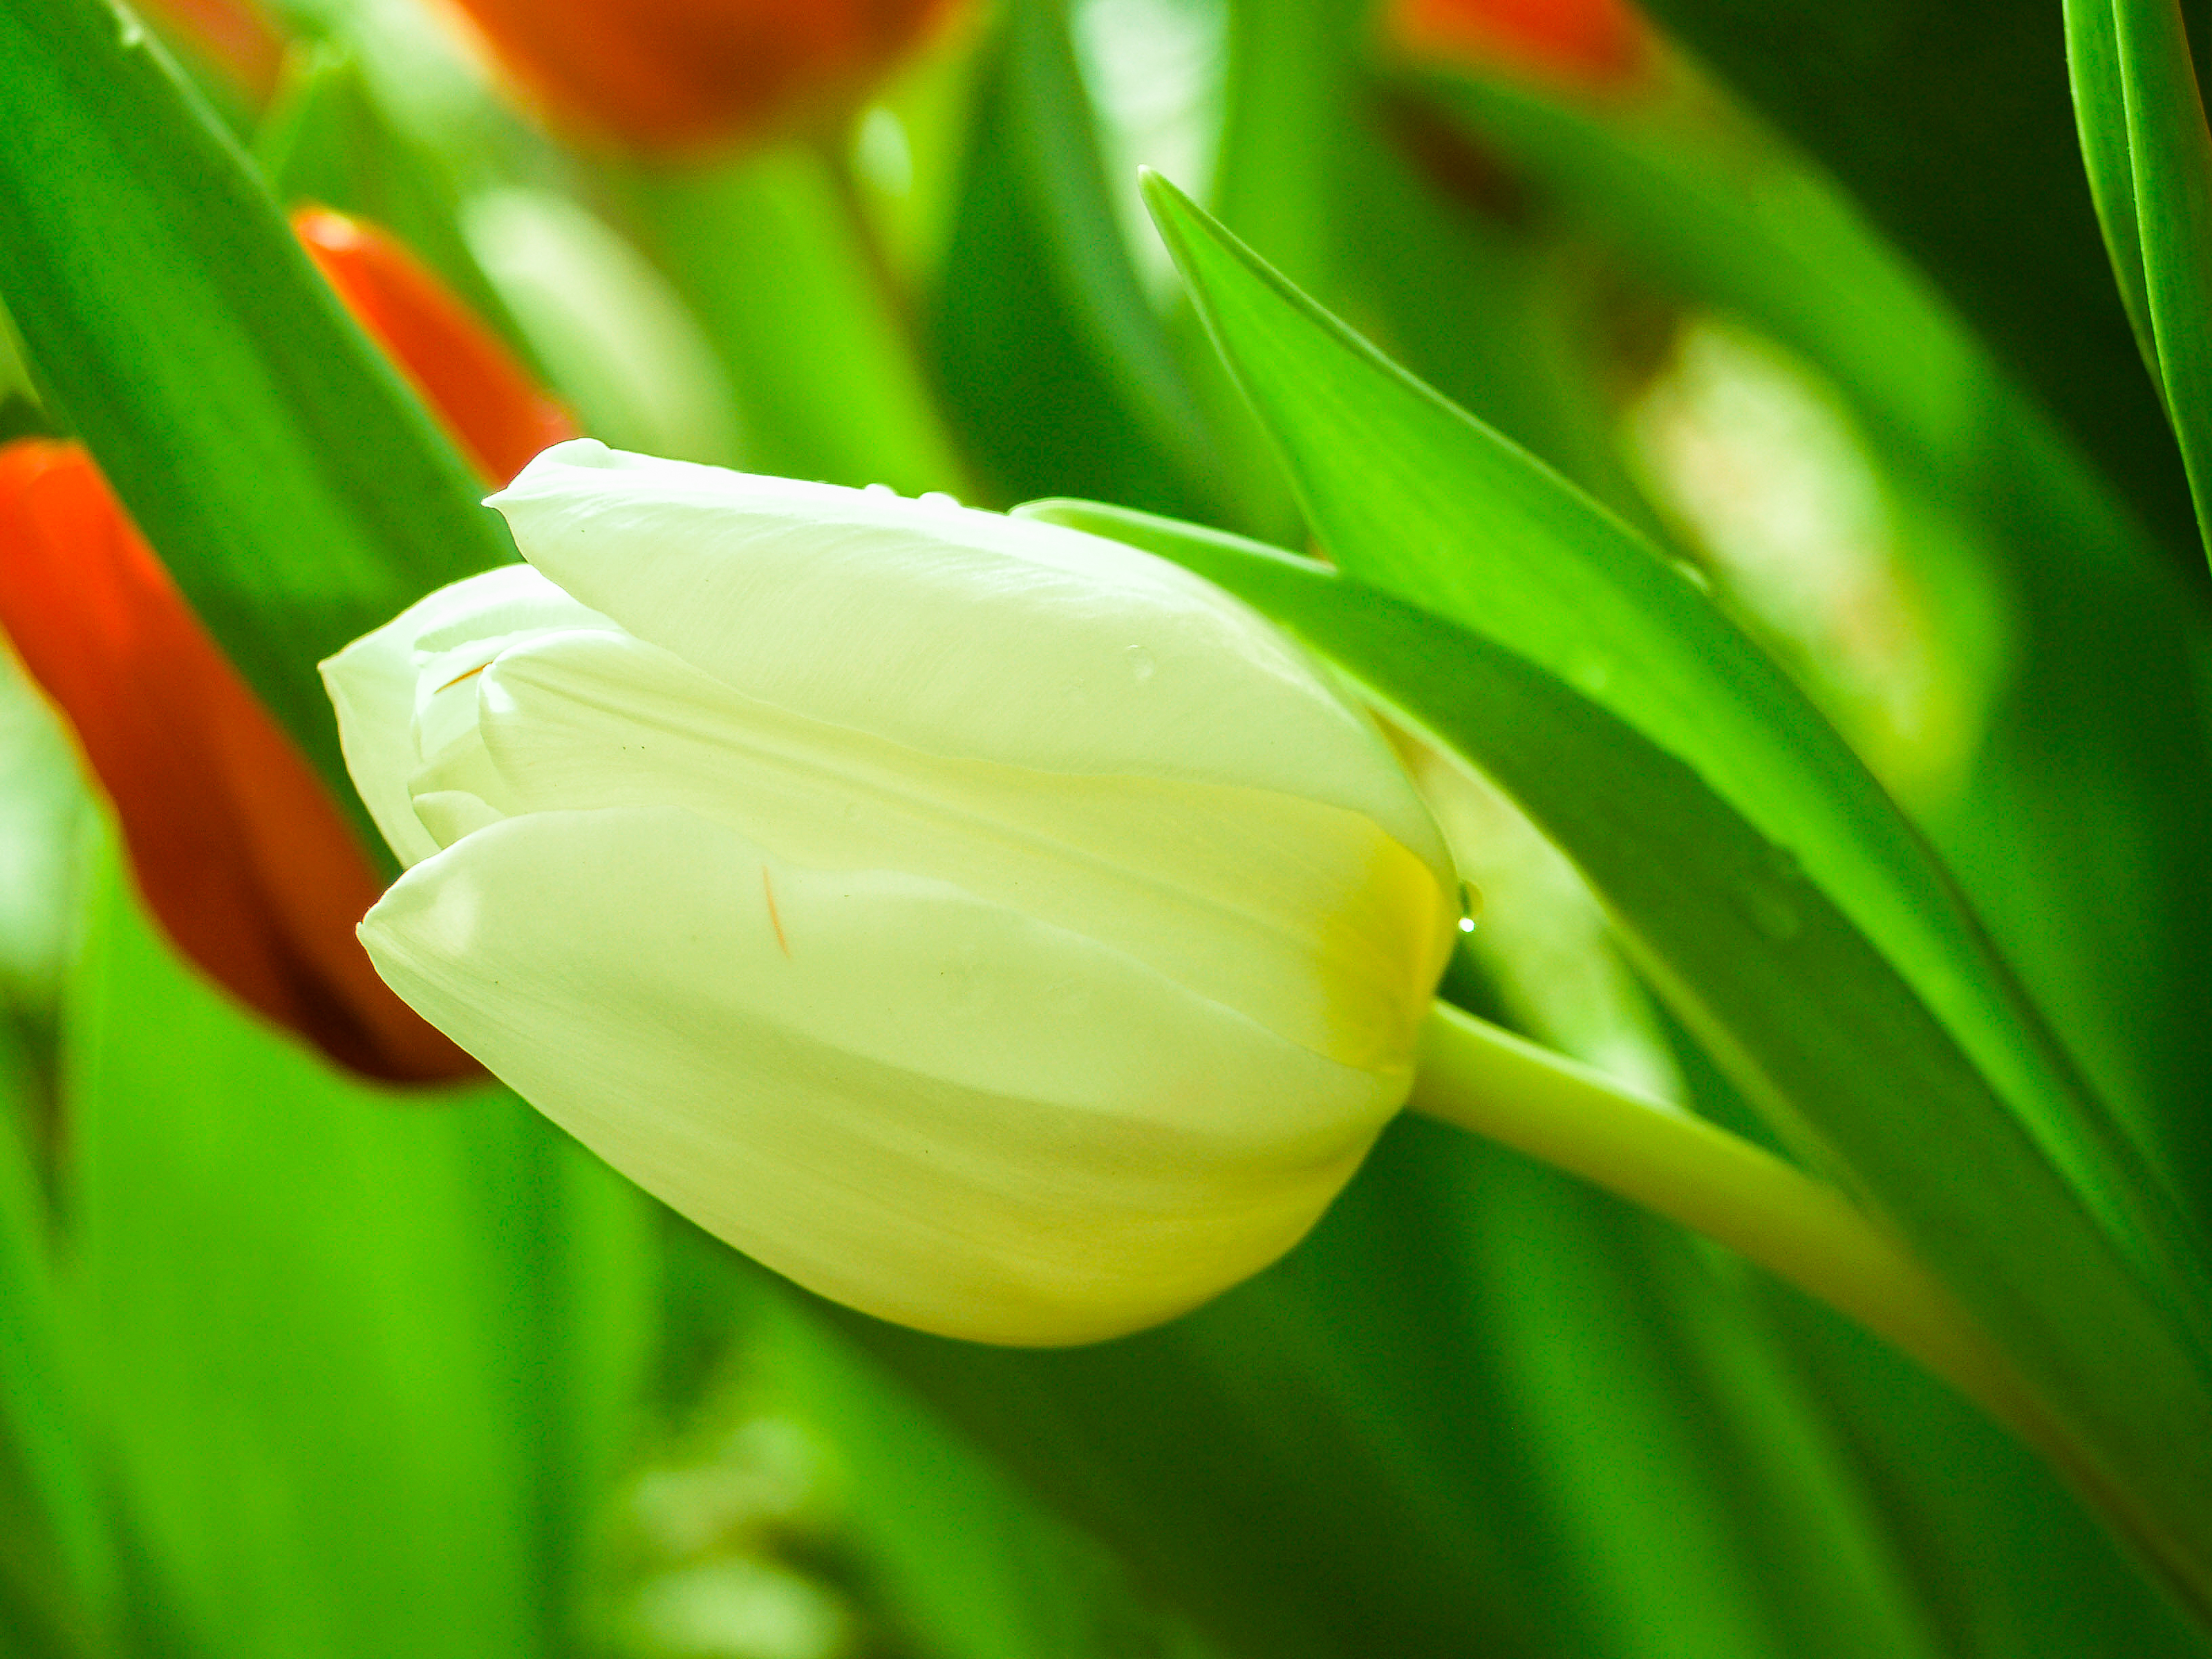
tulip, green, flower, spring, bloom, beauty, plant, blossom, beautiful, nature, floral, pink, background, white, red, season, garden, petal, colorful, natural, blooming, field, netherlands, romantic, park, holland, flowers, romance, color, flora, yellow, close up, bud, macro photography, plant stem, flowering plant, computer wallpaper, wildflower, grass